Nicole Love Hendrickson

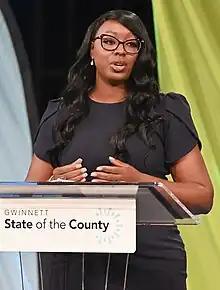
2021 State of the County Address

Nicole Love Hendrickson is an American elected official serving as the chair of the Gwinnett County Board of Commissioners. She is the only full-time and at-large commissioner in the county. Hendrickson is the first African-American and person of color, and the third woman, to serve as the county's chair.